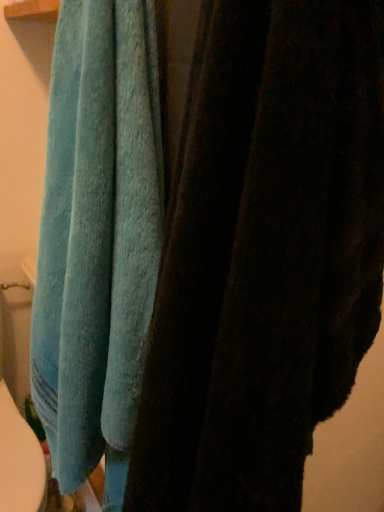
Question: From the image's perspective, there is one towel above the blue soft towel at upper left, the 1th towel from the right. Please locate it and provide its 2D coordinates.
Answer: [(0.255, 0.465)]